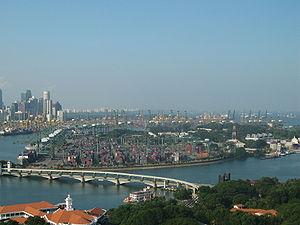
Pulau Brani est une île située au Sud de l'île principale de Singapour, entre Pulau Ujong et Sentosa.